Jin Mao Tower

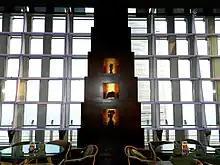
The interior of the Cloud 9 Bar, located at the 87th floor of the Jinmao Tower

The building's anchor tenant is the five-star 555-room Grand Hyatt Shanghai hotel which occupies floors 53 to 87. It is one of the highest hotels in the world, second in Shanghai only to its sister property, the Shanghai Park Hyatt, occupying the 79th to 93rd floors of the immediately adjacent Shanghai World Financial Center. These have since been surpassed by The Ritz-Carlton, Hong Kong, which occupies floors 102 to 118 of the International Commerce Center in Hong Kong. However, the tallest building to be used exclusively as a hotel is the JW Marriott Marquis Dubai. Additionally, the world's longest laundry chute runs down the full length of the tower to the basement, incorporating buffers to slow the laundry during its descent.